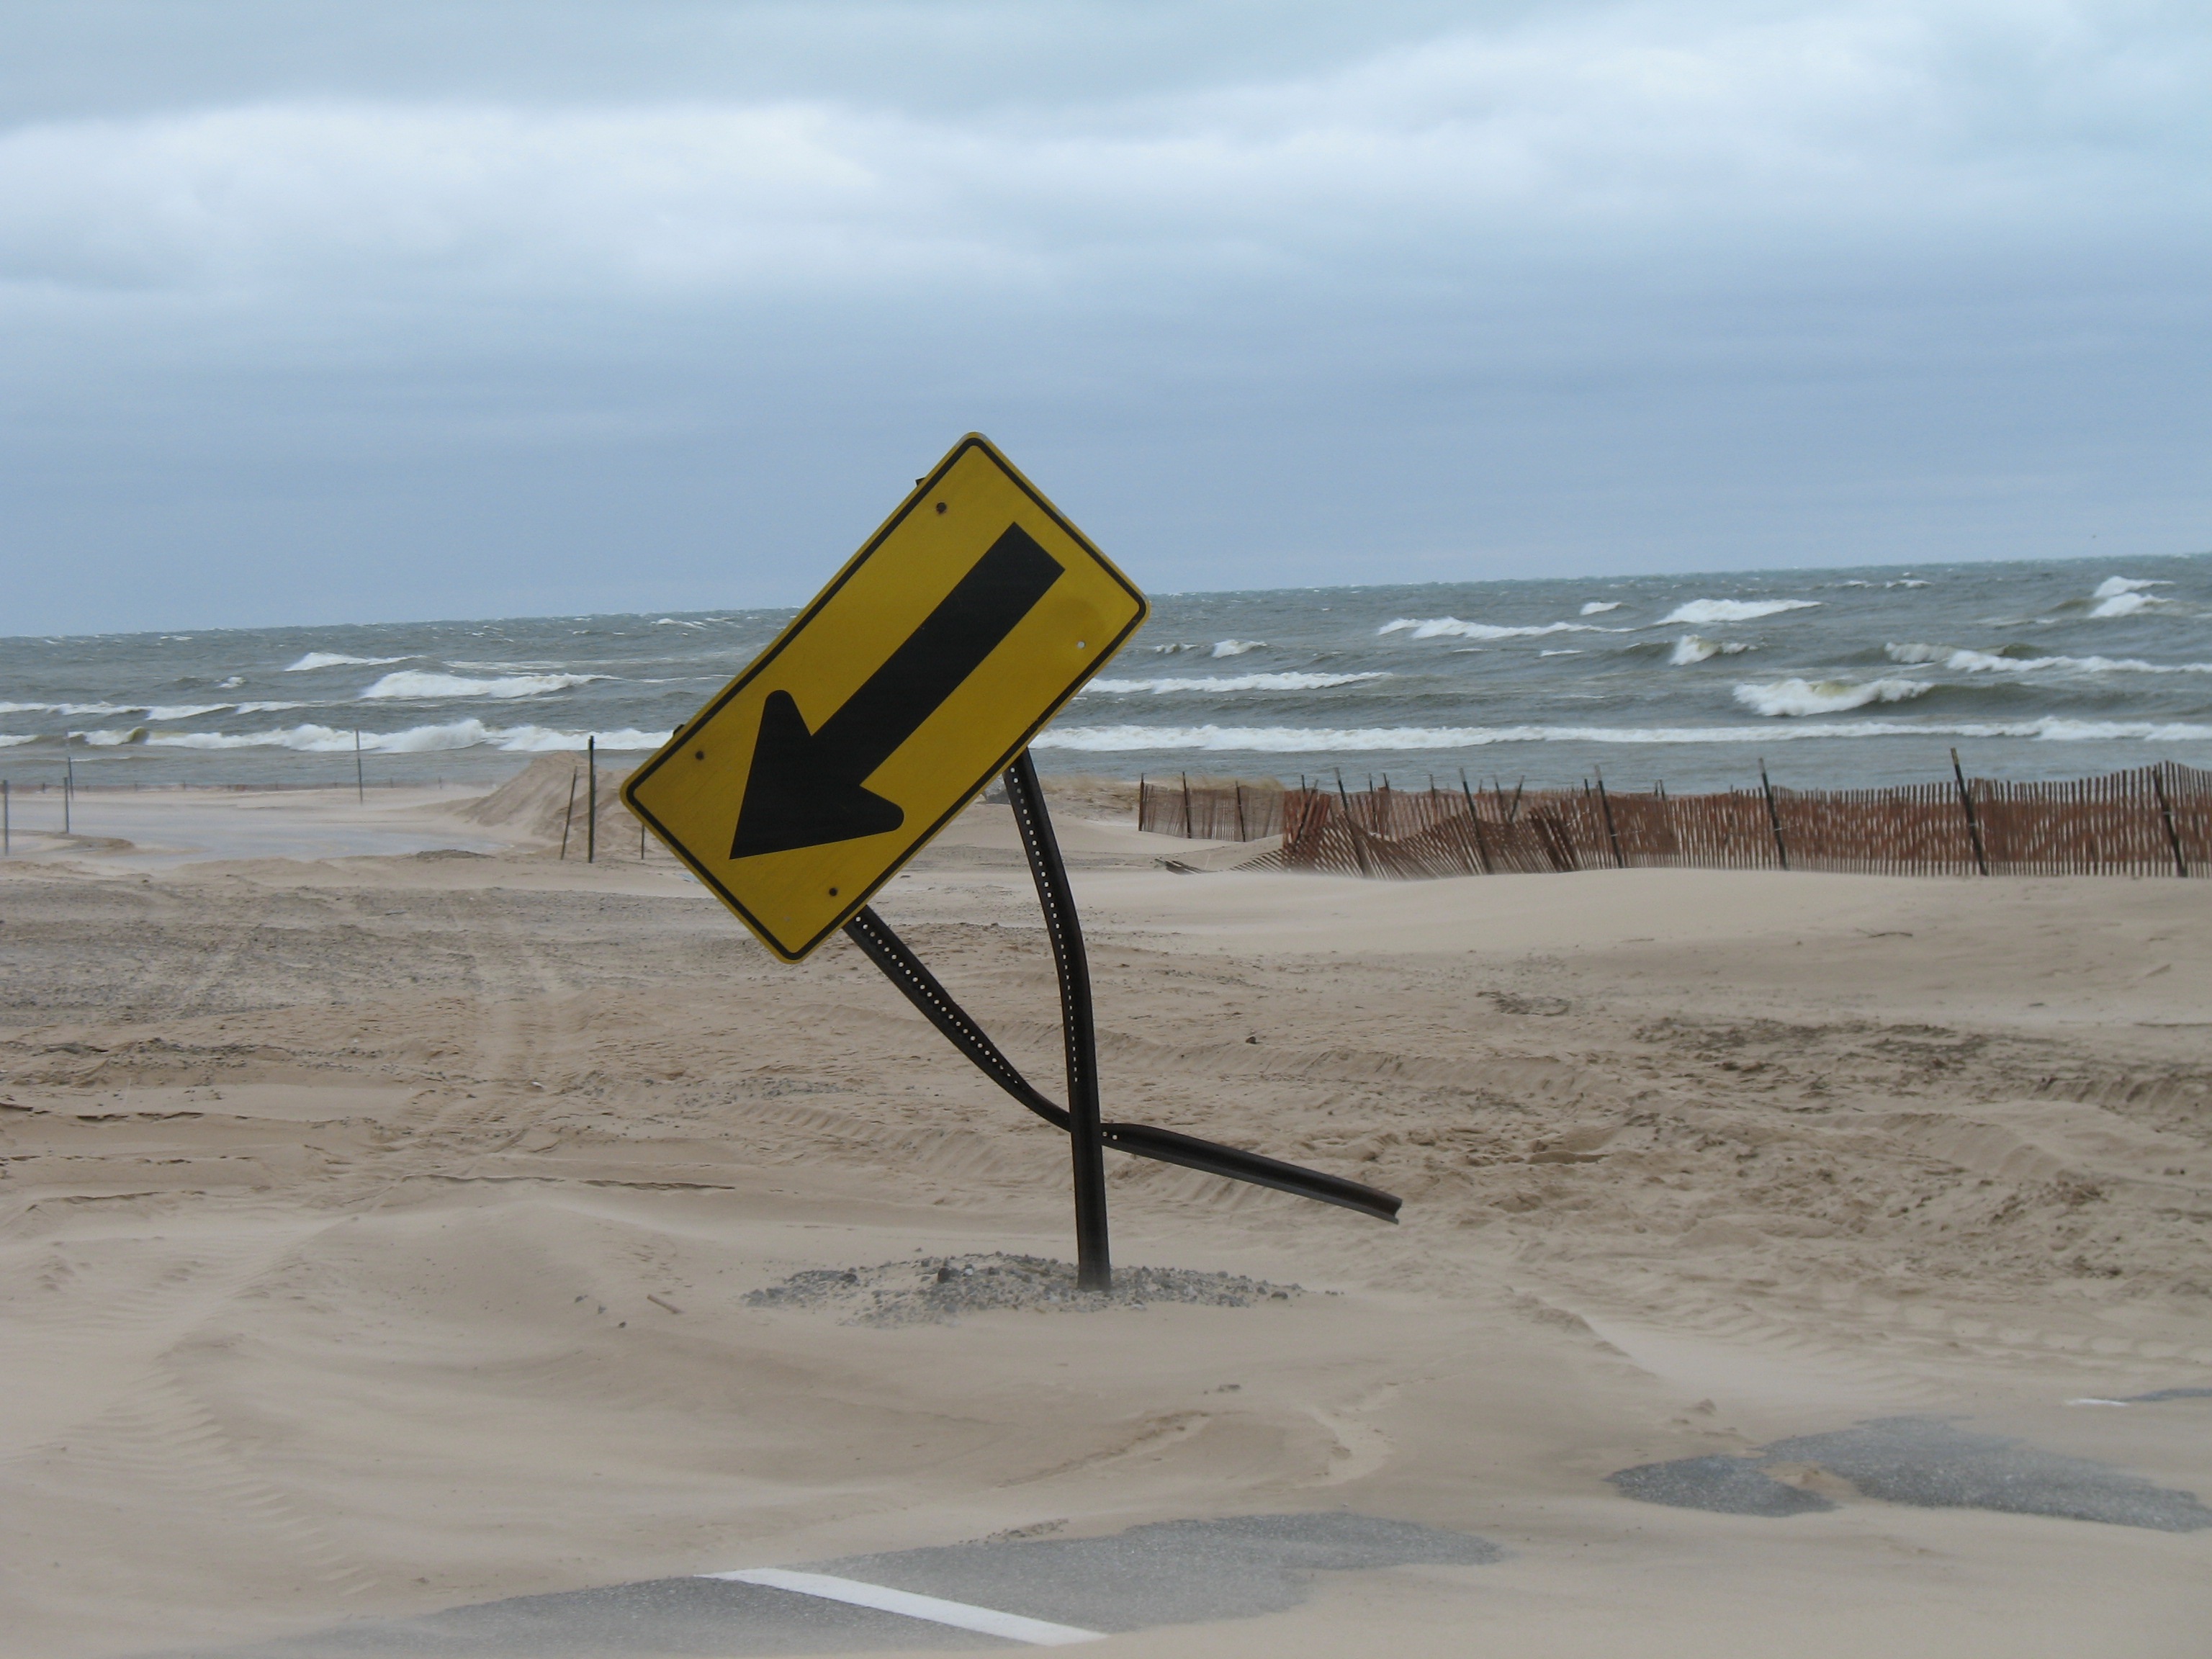
beach, sea, coast, sand, ocean, shore, wave, wind, sign, street sign, toy, material, habitat, lake michigan, natural environment, atmosphere of earth